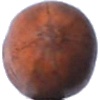
Label: nut_pecan